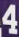
Number: 4